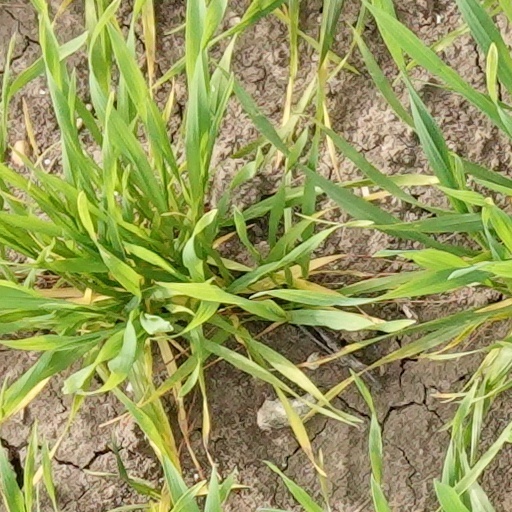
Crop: wheat